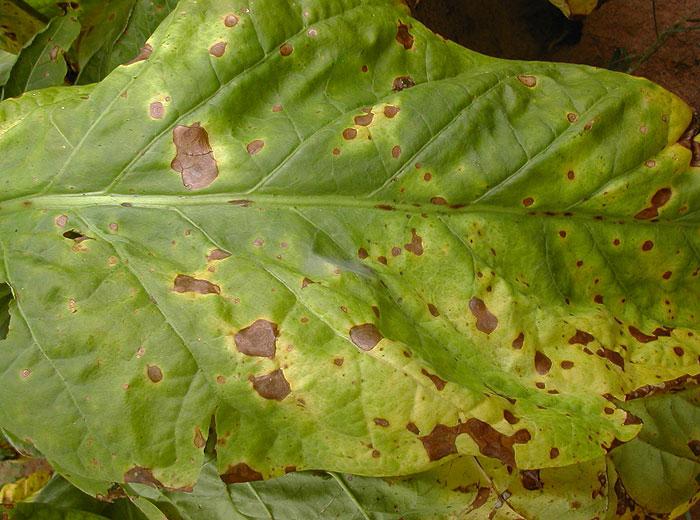
Plant: Tobacco
Disease: tobacco brown spot